Première dame d'honneur

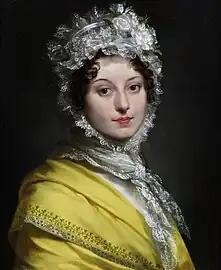
Prud'hon – Louise Antoinette Scholastique Guéheneuc (1782–1856)

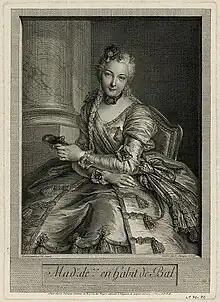
Countess de Noailles

Première dame d'honneur, or simply "dame d'honneur", was an office at the royal court of France. It existed in nearly all French courts from the 16th-century onward. Though the tasks of the post shifted, the dame d'honneur was normally the first or second rank of all ladies-in-waiting. The dame d'honneur was selected from the members of the highest French nobility.